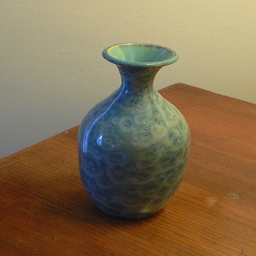
a small blue vase sitting on a wood table
A green vase is seen on this table.
A large blue colored round ceramic vase on a table.
a wood table with a blue vase on top in the corner
a blue and white vase sitting on the floor